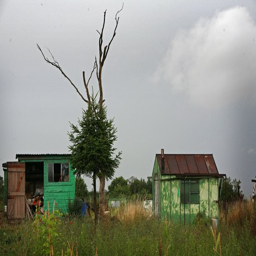
how to make foundations on a slope for a shed